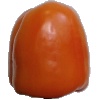
Label: orange_pepper